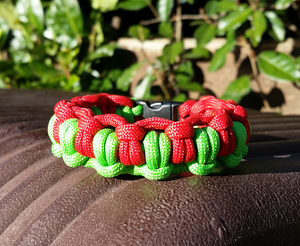
Bracelet de survie avec nouage ""Half-Hitch""
De nombreux types de nouages des bracelets de survie existent et font même l'objet d'un certain nombre d'ouvrages papier et numériques. Portés par l'univers du survivalisme, ils font l'objet d'une diffusion assez large et leur méthodologie de construction est accessible sur Internet, notamment sur les sites de partage de vidéos, de photos ou d'arts créatifs.